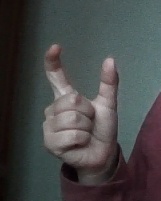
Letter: nun